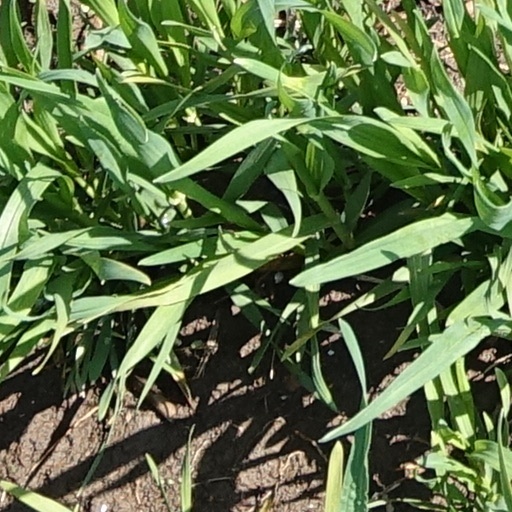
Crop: wheat